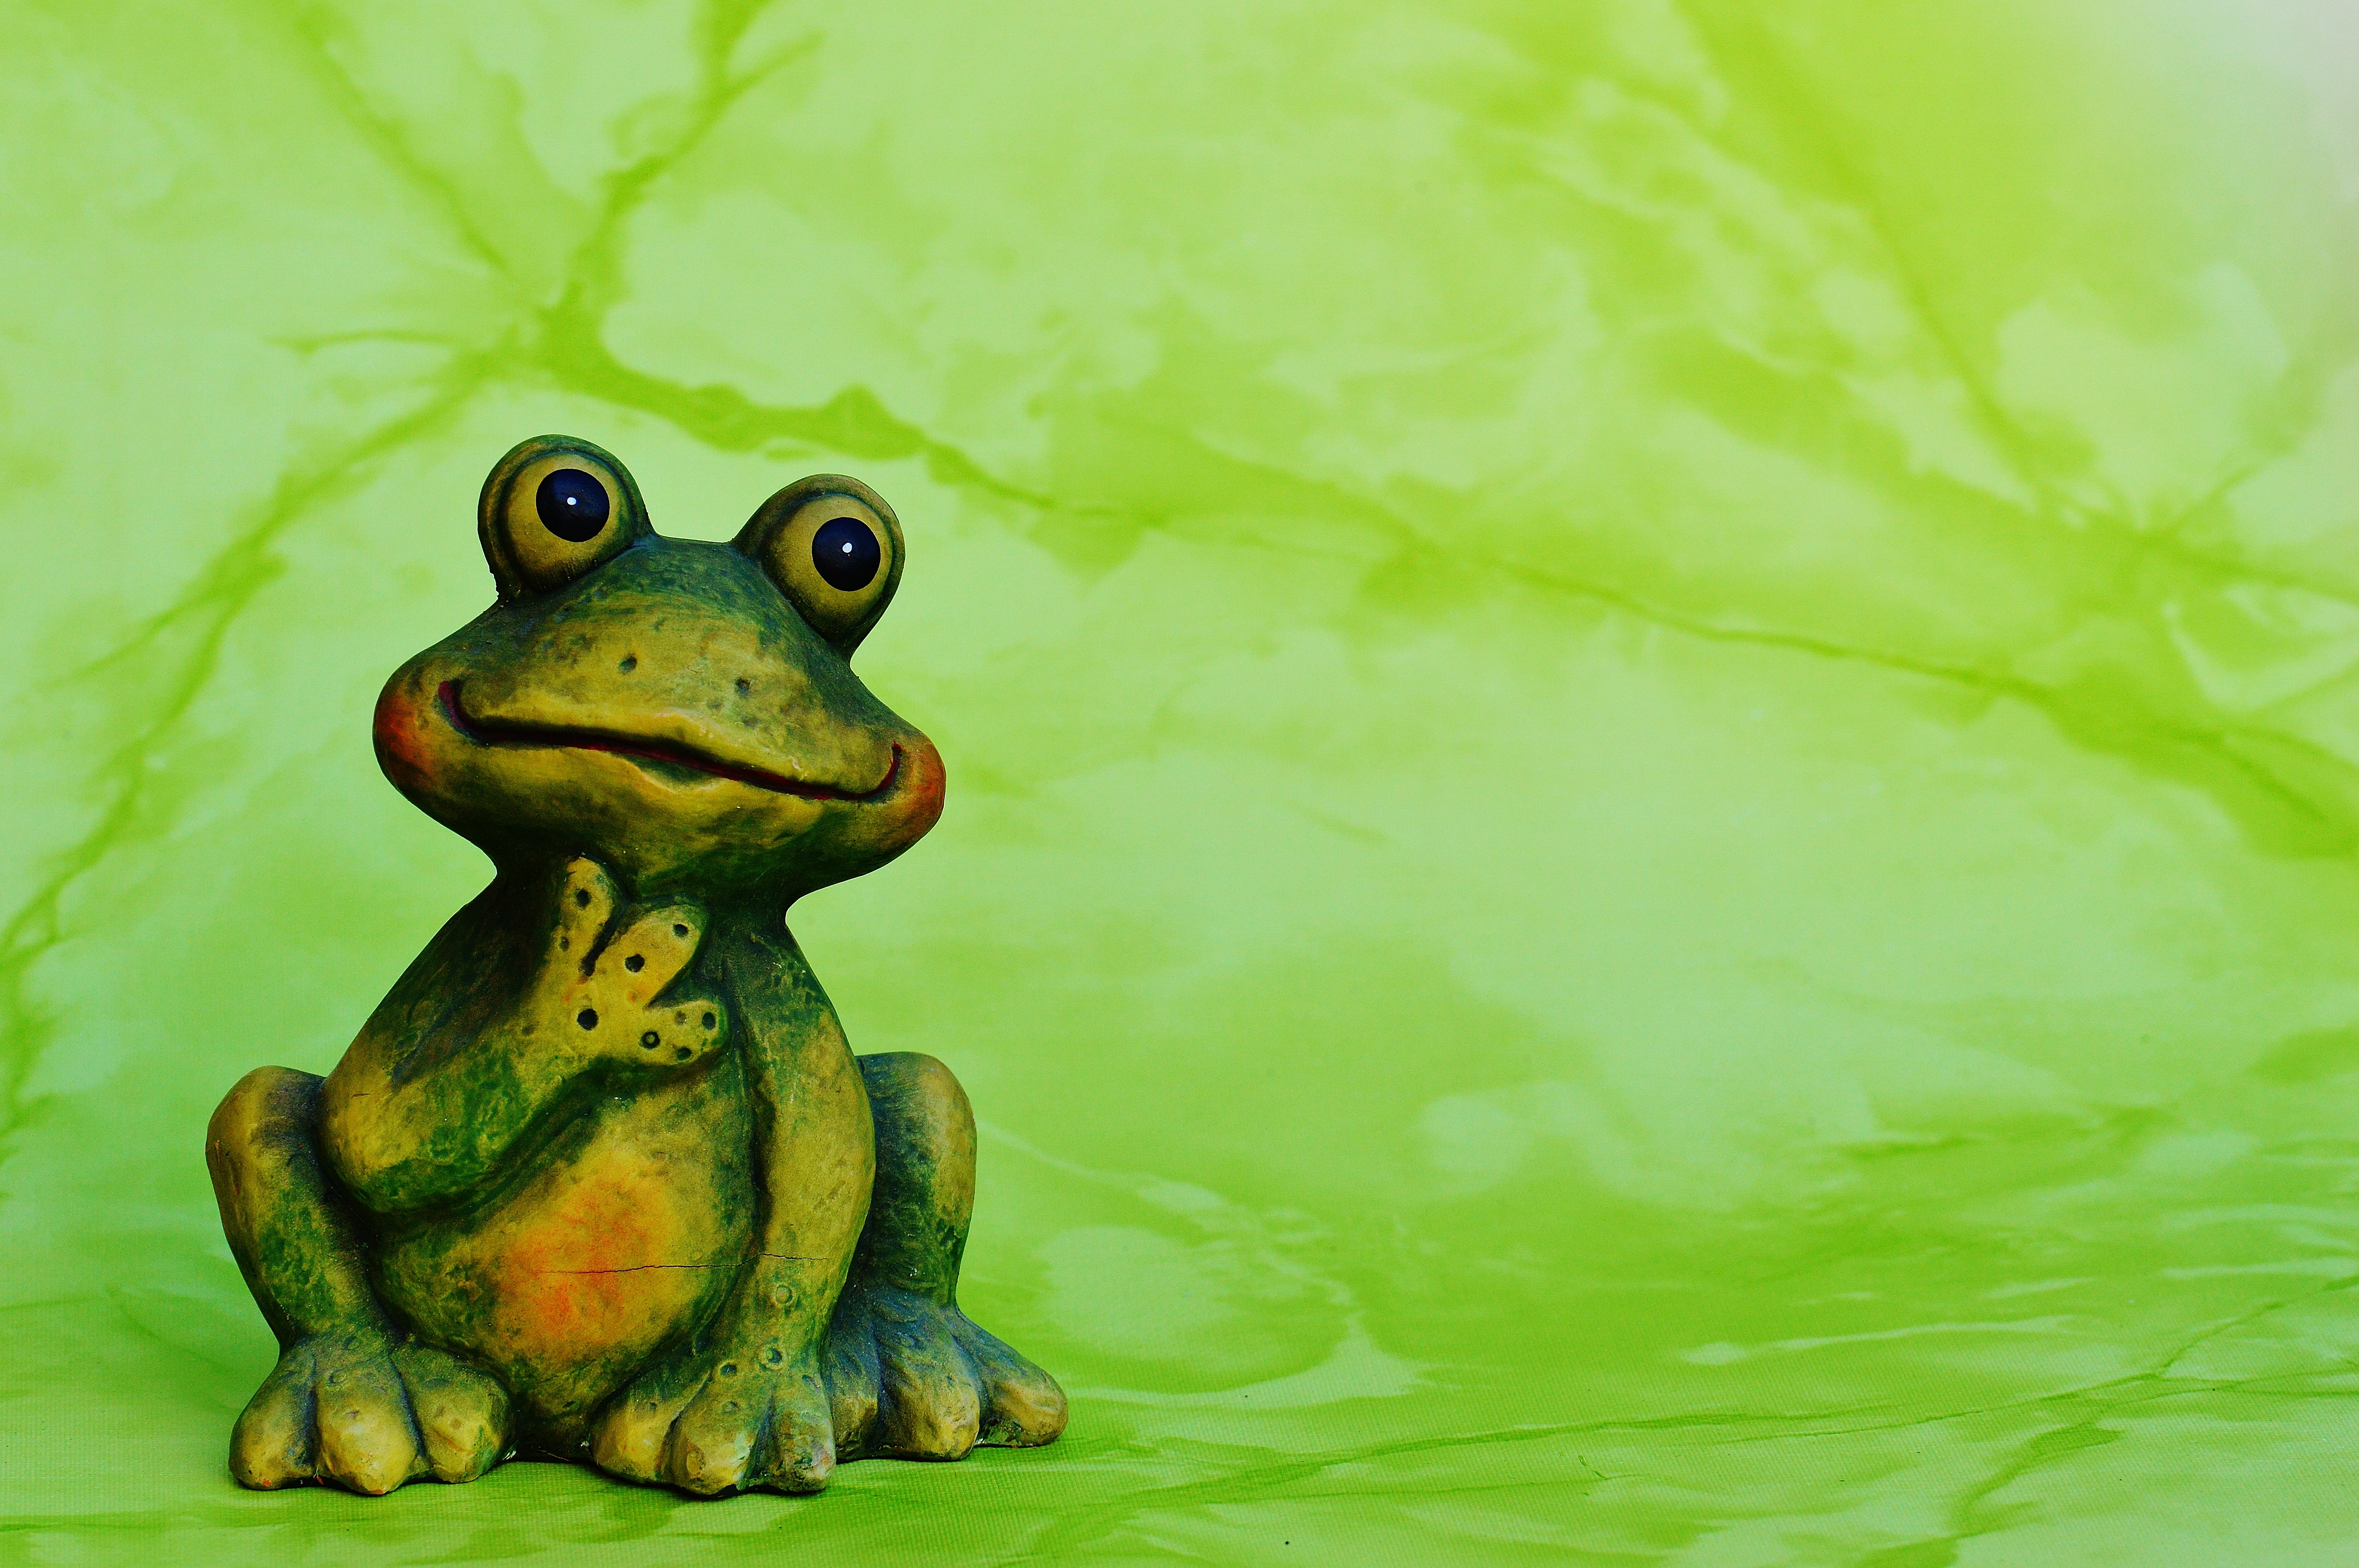
sweet, animal, cute, green, frog, amphibian, fauna, tree frog, figure, illustration, vertebrate, funny, macro photography